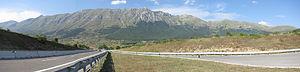
L'autoroute 24 ou A24 est une autoroute italienne qui relie la ville de Rome dans le Latium à Teramo dans les Abruzzes en passant par L'Aquila. Elle est longue de 166,5 km, dont 159,2 km depuis le grand contournement de Rome jusqu'à Teramo, traverse dans toute leur largeur les Apennins, et est plus connue sous l'appellation d'autoroute Rome - L'Aquila.
Le tunnel du Gran Sasso est un tunnel autoroutier bitube monodirectionnel à double voie emprunté par l'A24, reliant Rome à la mer Adriatique en passant par L'Aquila et Teramo. Le tunnel traverse les Apennins sous le massif du Gran Sasso, dans les Abruzzes. Il est également utilisé comme voie d'accès au laboratoire souterrain de l'Institut national de physique nucléaire.